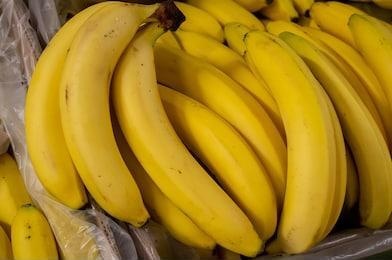
Label: banana